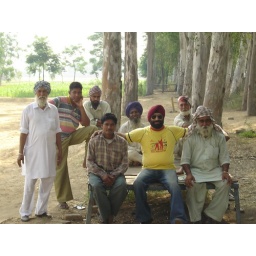
da person in yelow tee is my father with sme of da truck drivers of punjab